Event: Nepal Earthquake
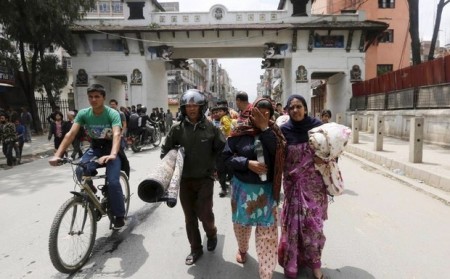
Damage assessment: no_damage